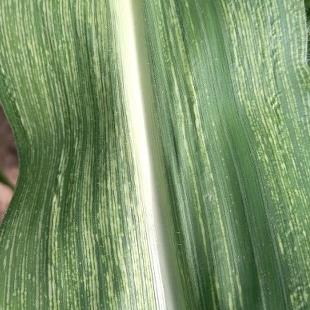
Crop: Maize
Condition: stripe-d